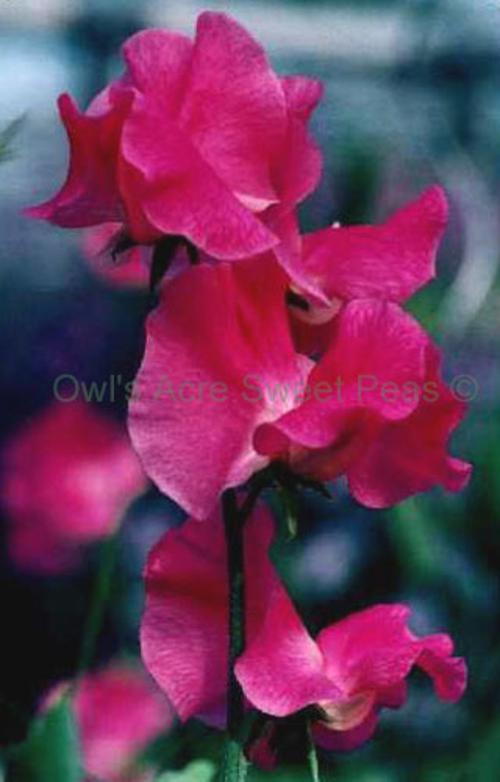
Label: sweet pea